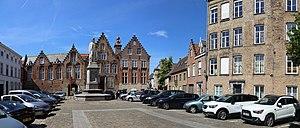
Bruges (Belgique)